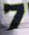
Number: 7